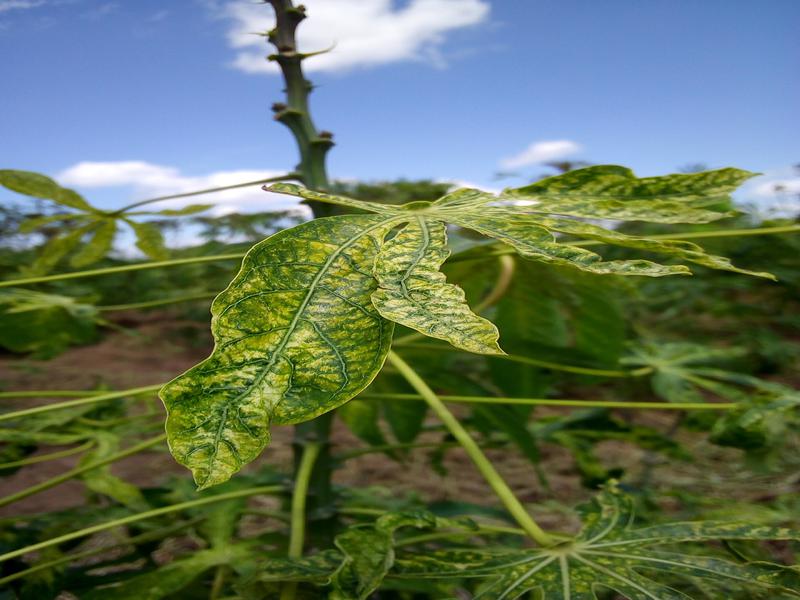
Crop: cassava
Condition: green_mottle